2016 Football League Two play-off final

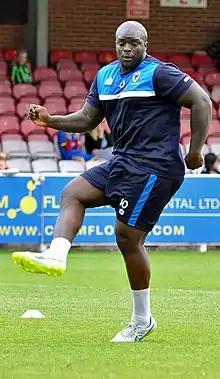
Adebayo Akinfenwa "(pictured in 2015)" scored a penalty for Wimbledon ten minutes into second-half injury time.

Plymouth Argyle kicked off the match at around 3p.m. in front of 57,956 spectators. In the seventh minute, a header from a deep free-kick was flicked on by Taylor but his shot was saved, and soon after Carey's shot flew over the Wimbledon crossbar. Six minutes later, a Taylor shot was deflected out for a corner which was cleared to Reeves whose volley went wide of the Plymouth goal. In the 25th minute, Kelvin Mellor almost scored an own goal after deflecting a Wimbledon cross but the ball went wide, and Plymouth cleared the subsequent corner. Five minutes before half-time, a long-range strike from Callum Kennedy was saved by Luke McCormick in the Plymouth goal. After a minute of injury time, the referee blew the whistle to bring the half to an end with the score goalless.